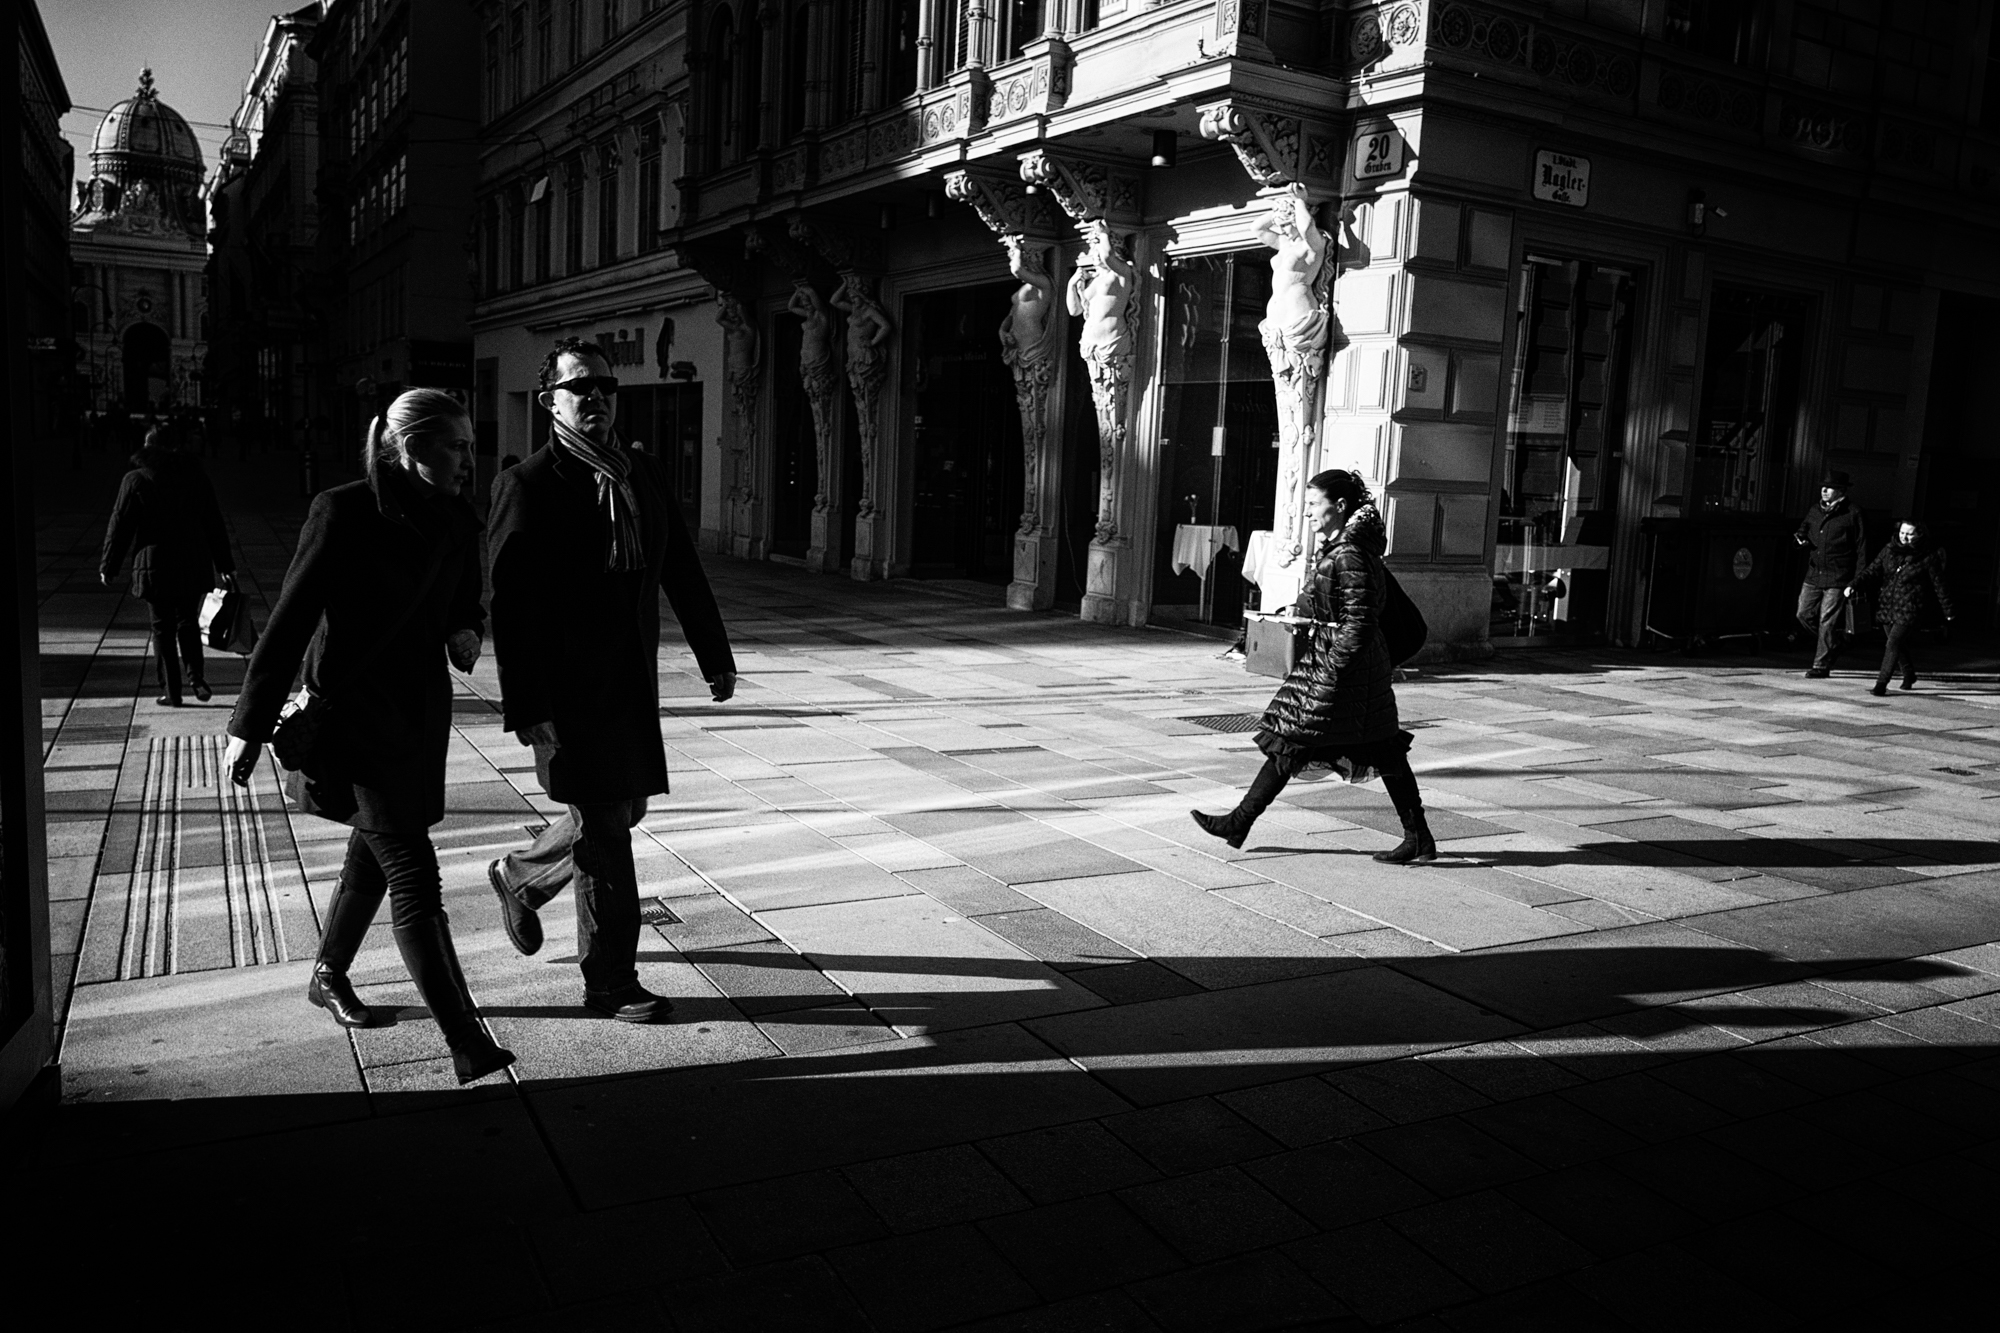
pedestrian, light, black and white, people, road, white, street, night, camera, photography, color, darkness, black, monochrome, austria, streetphotography, bw, blackandwhite, candid, moments, infrastructure, vienna, photograph, snapshot, 28mm, scene, shape, wien, menschen, monochrom, leicaq, andreas, sep, schalk, schalkandreas, monochrome photography, film noir